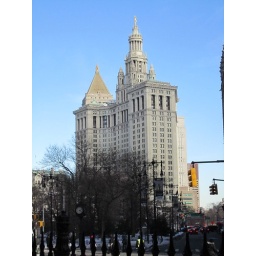
Municipal Building - near wall street